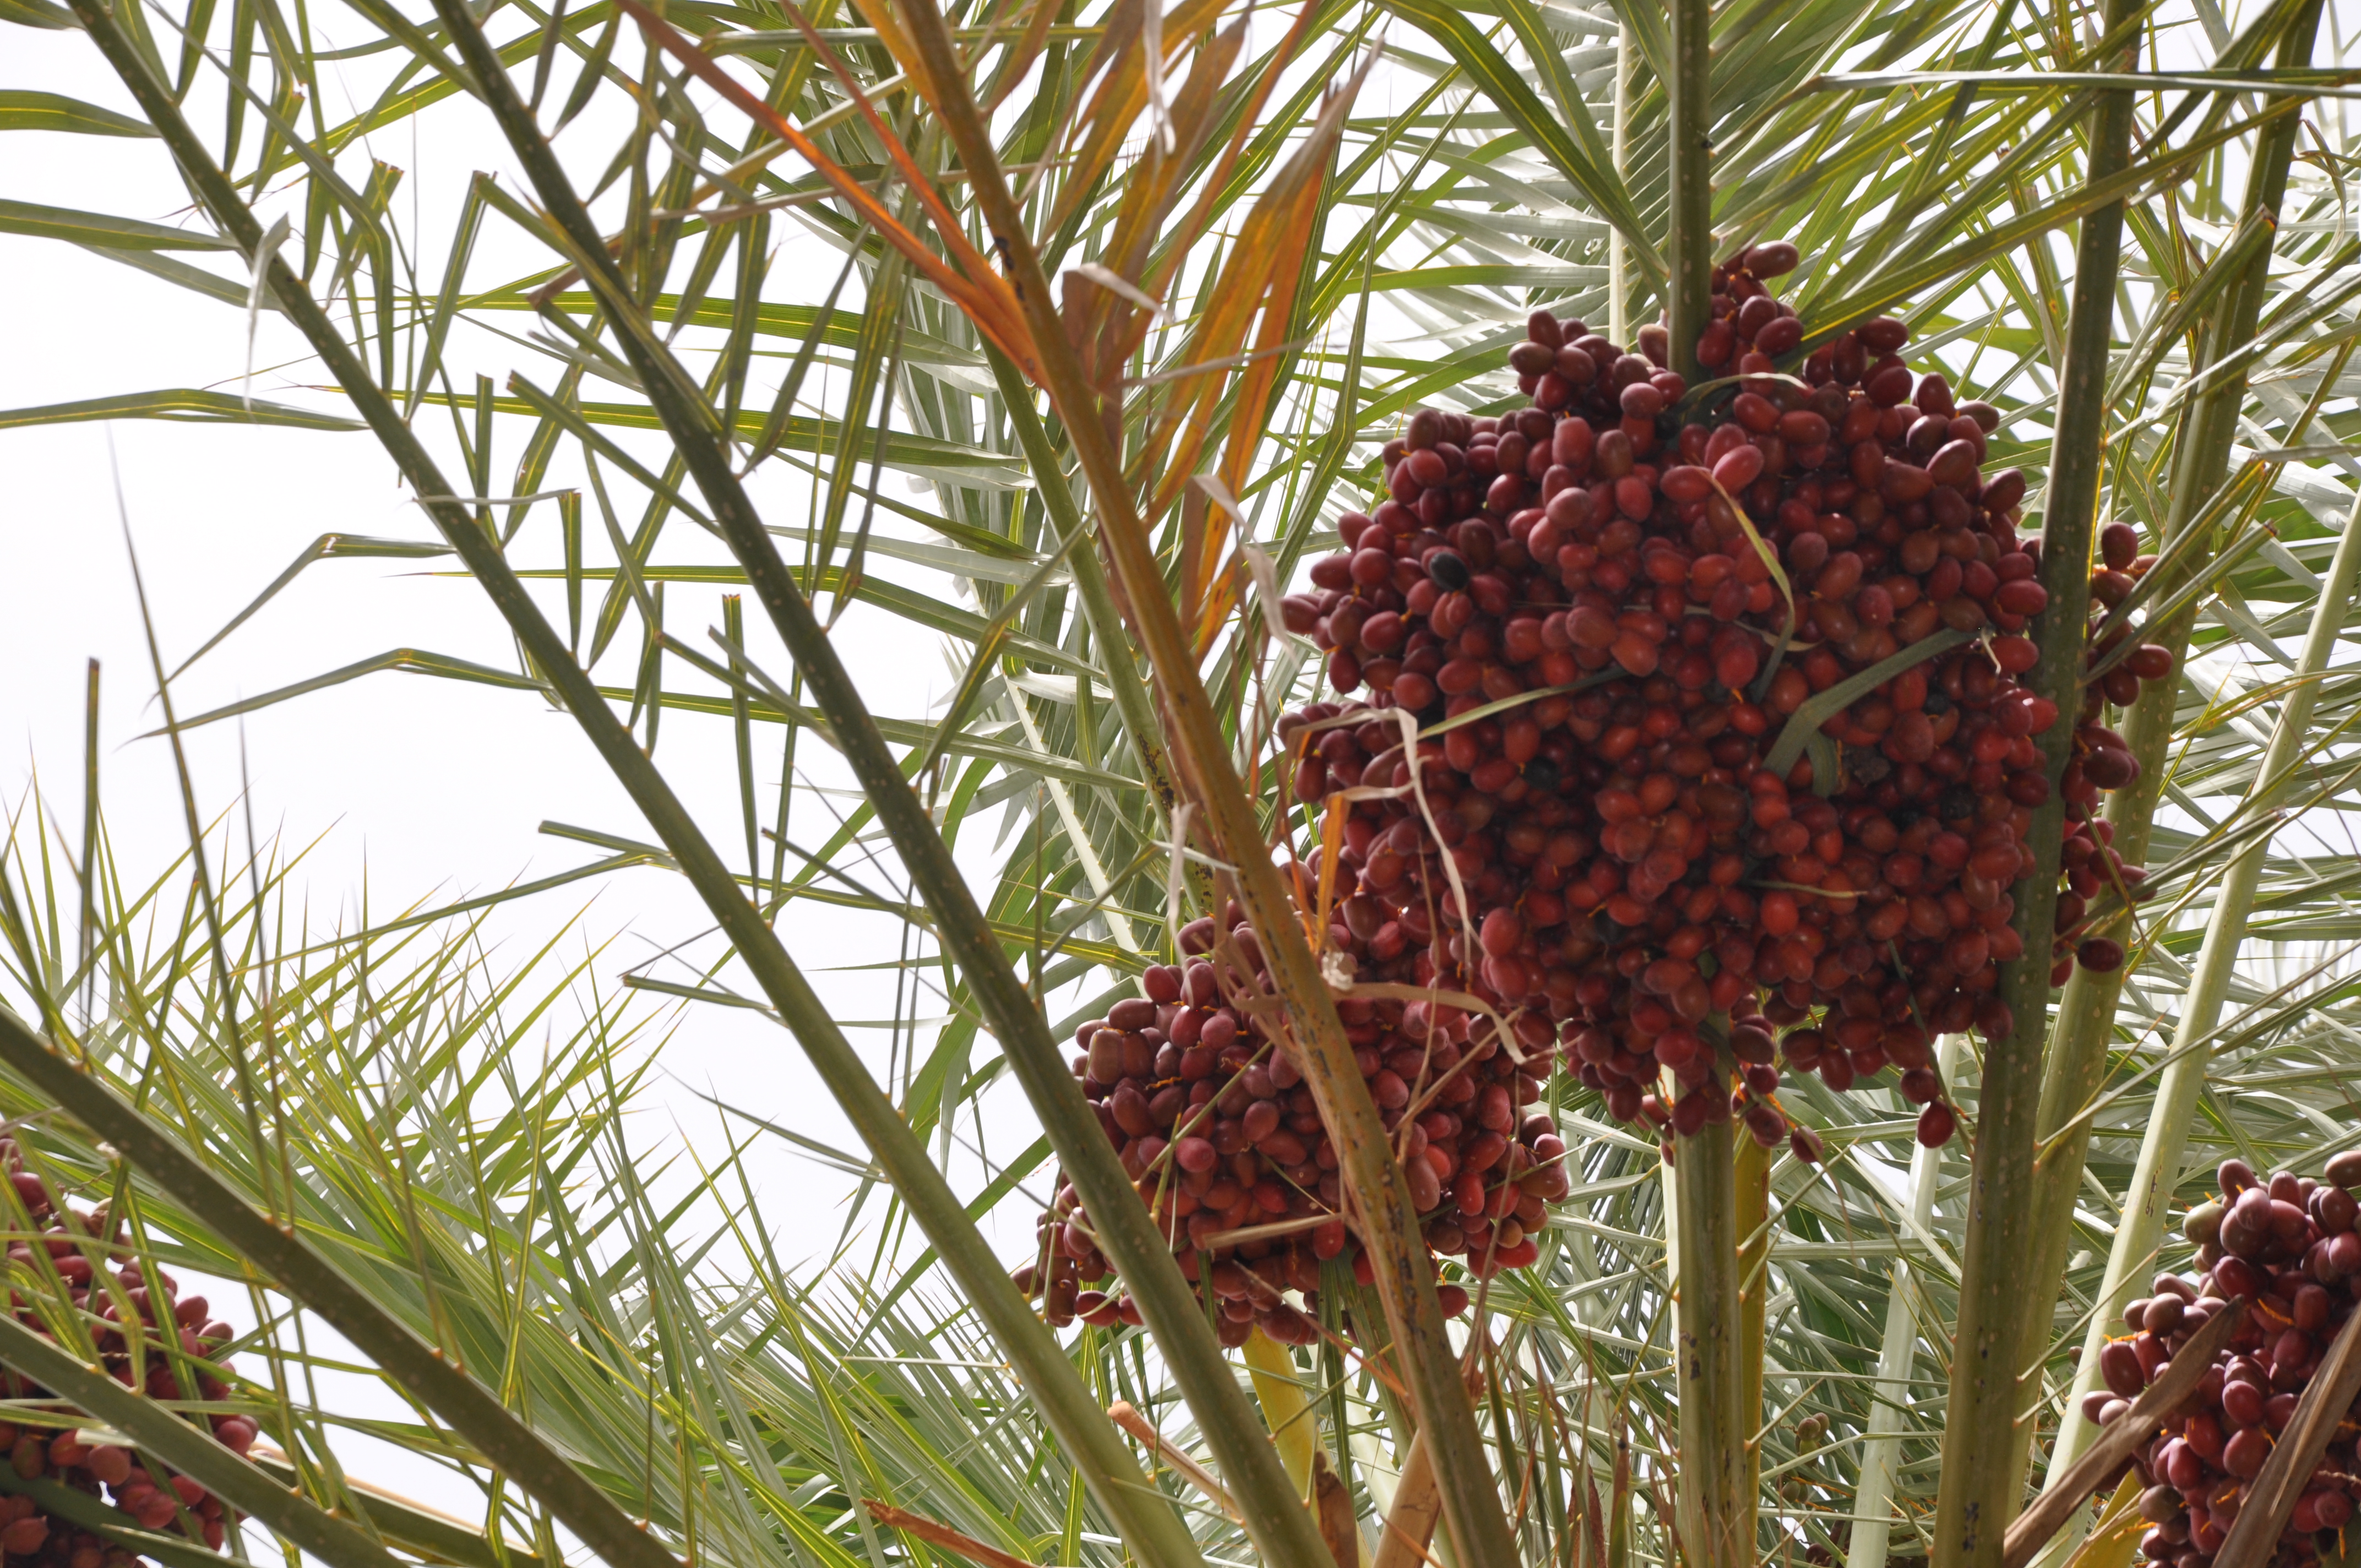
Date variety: bouisthami